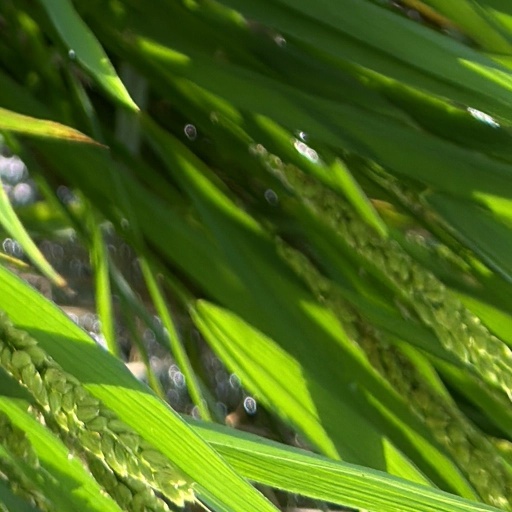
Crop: rice